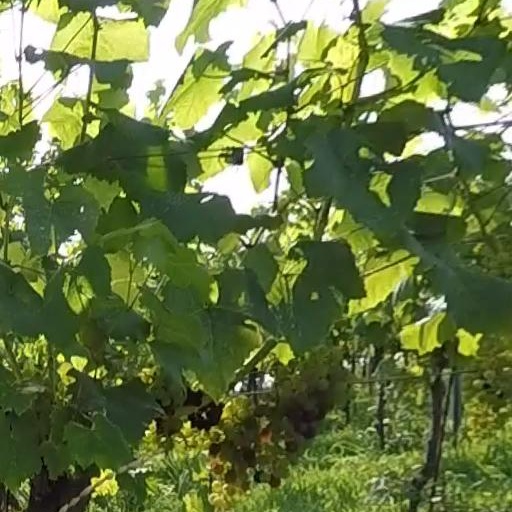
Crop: grape